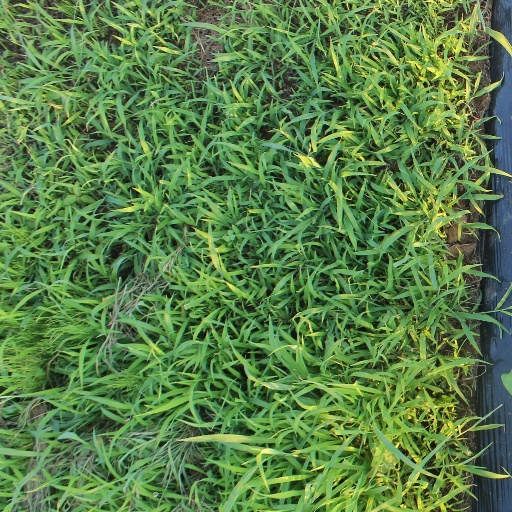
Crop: sorghum